Describe the emotion expressed in this image:  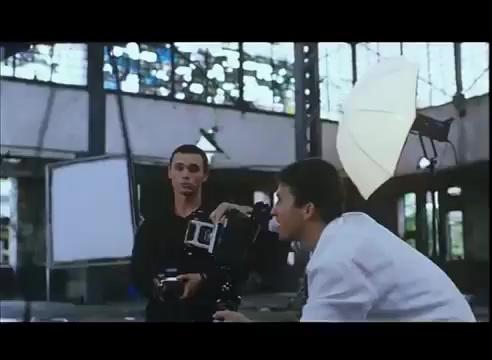
This person displays Suffering, valence and arousal with low intensity.